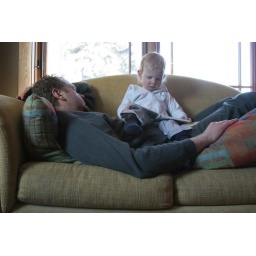
Fifty-seven: Reading in (or on) the most comfortable seat in the house (Dada).